River Mun

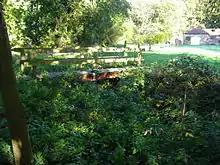
A footbridge over the River Mun at Frogshall

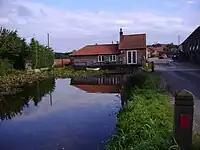
Gimingham mill pond

The river's source is next to Craft Lane, close to Furyhill plantation between Northrepps and the hamlet of Frogshall. It runs in a southeasterly direction through a wooded valley and passes under Craft Lane close to Frogshall Farm House. From here it runs through woodland for a short distance and into a large pool called Little Broad. From Little Broad, still in woodland, the river falls over a weir and into marshy woodland known as Osier Carr, where freshwater mussels can be found.